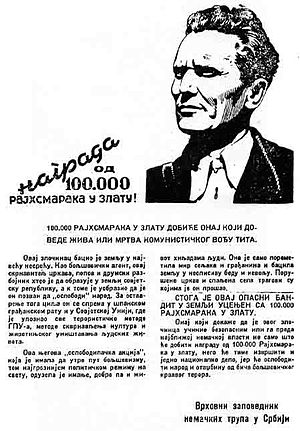
Josip Broz Tito / 2. verdenskrig / Modstandskampen i Jugoslavien
Arrestordre på Tito, udstedt af de tyske besættelsesstyrker i maj-juni 1943 i forbindelse med slaget om Sutjeska.
"Josip Broz Tito var en jugoslavisk revolutionær og statsmand, der besad flere politiske embeder fra 1943 og til sin død i 1980. Under 2. verdenskrig var han leder af de jugoslaviske partisaner, der ofte betragtes som den mest effektive modstandsbevægelse i det tysk-besatte Europa. Til trods for at hans præsidentperiode er blevet kritiseret som autoritær, og at der er blevet rejst mistanke om undertrykkelse af politiske modstandere, blev Tito af de fleste betragtet som en godgørende diktator"" på grund af hans økonomiske og diplomatiske politik. Han var en populær offentlig figur både inden og uden for Jugoslaviens grænser. Tito, der blev set som et forenende symbol, vedligeholdt gennem sin indenrigspolitik en fredelig sameksistens mellem nationerne i det jugoslaviske forbund. Han blev yderligere kendt som en central skikkelse indenfor De alliancefrie landes bevægelse sammen med Indiens Jawaharlal Nehru, Egyptens Gamal Abdel Nasser og Indonesiens Sukarno.